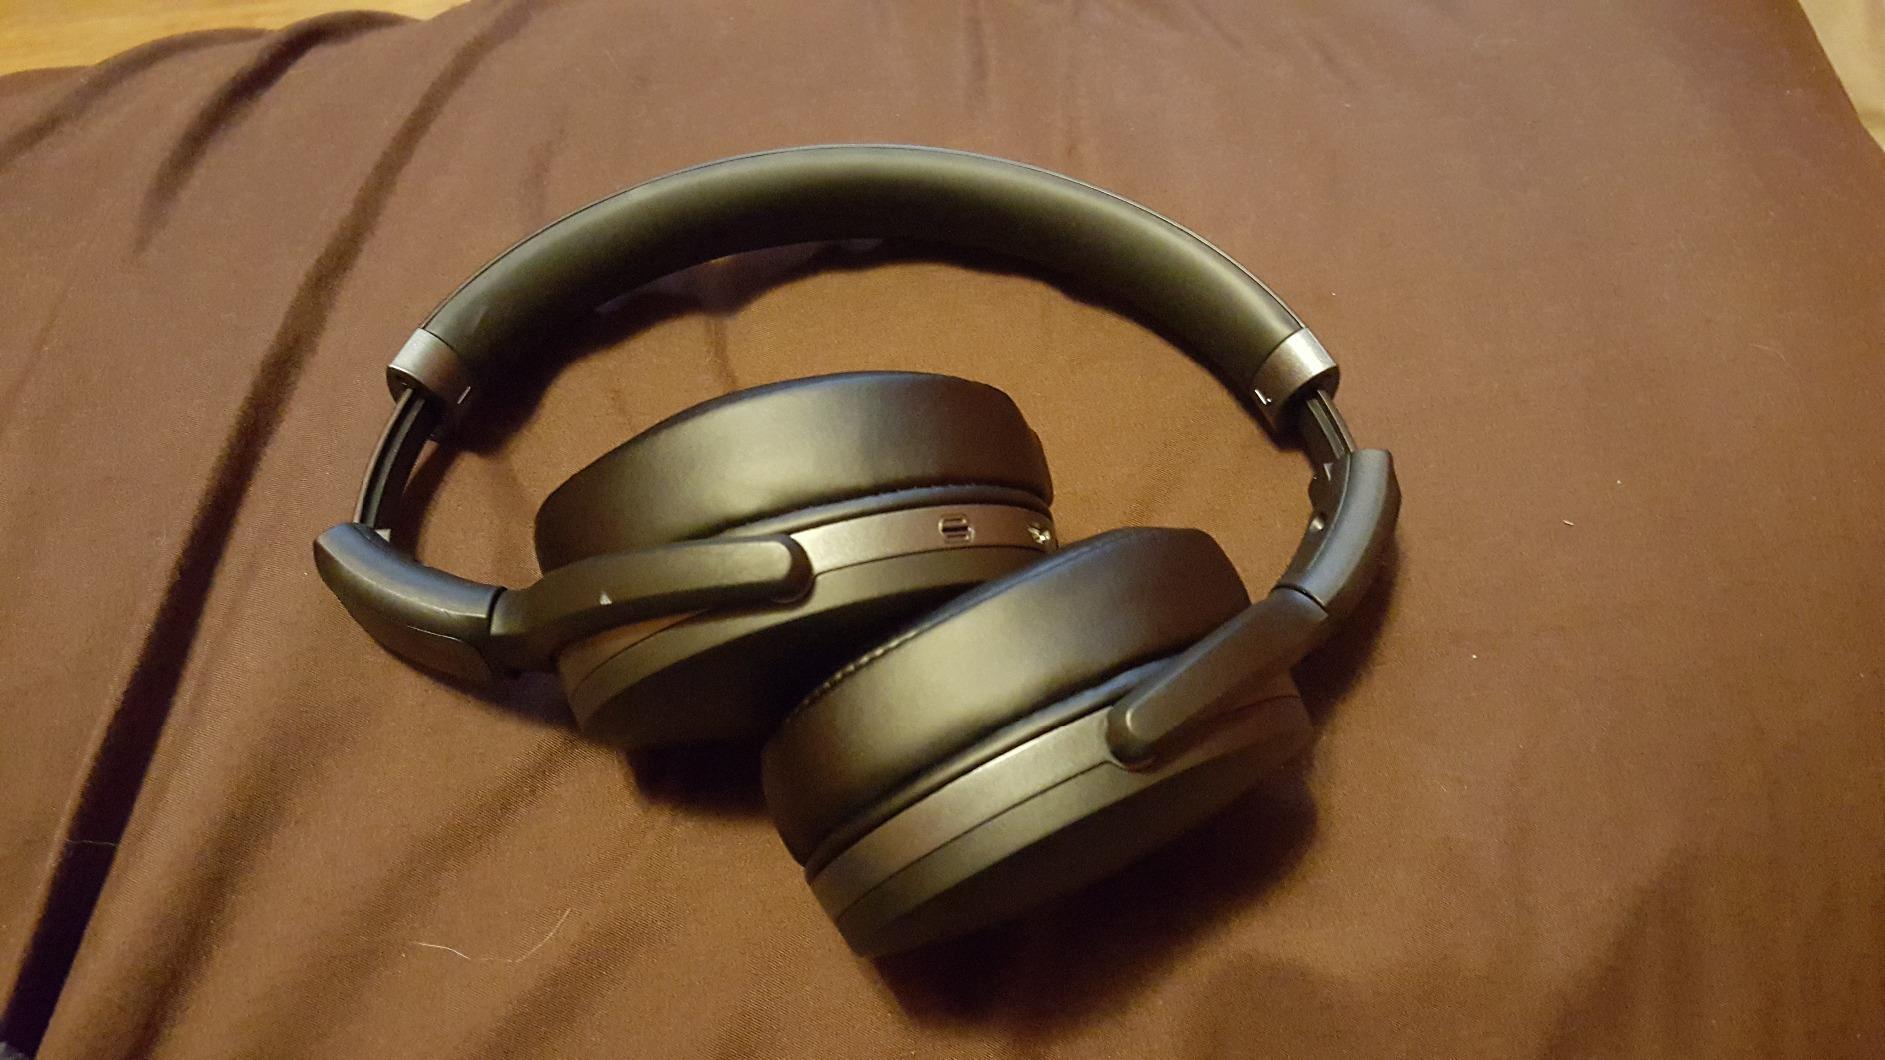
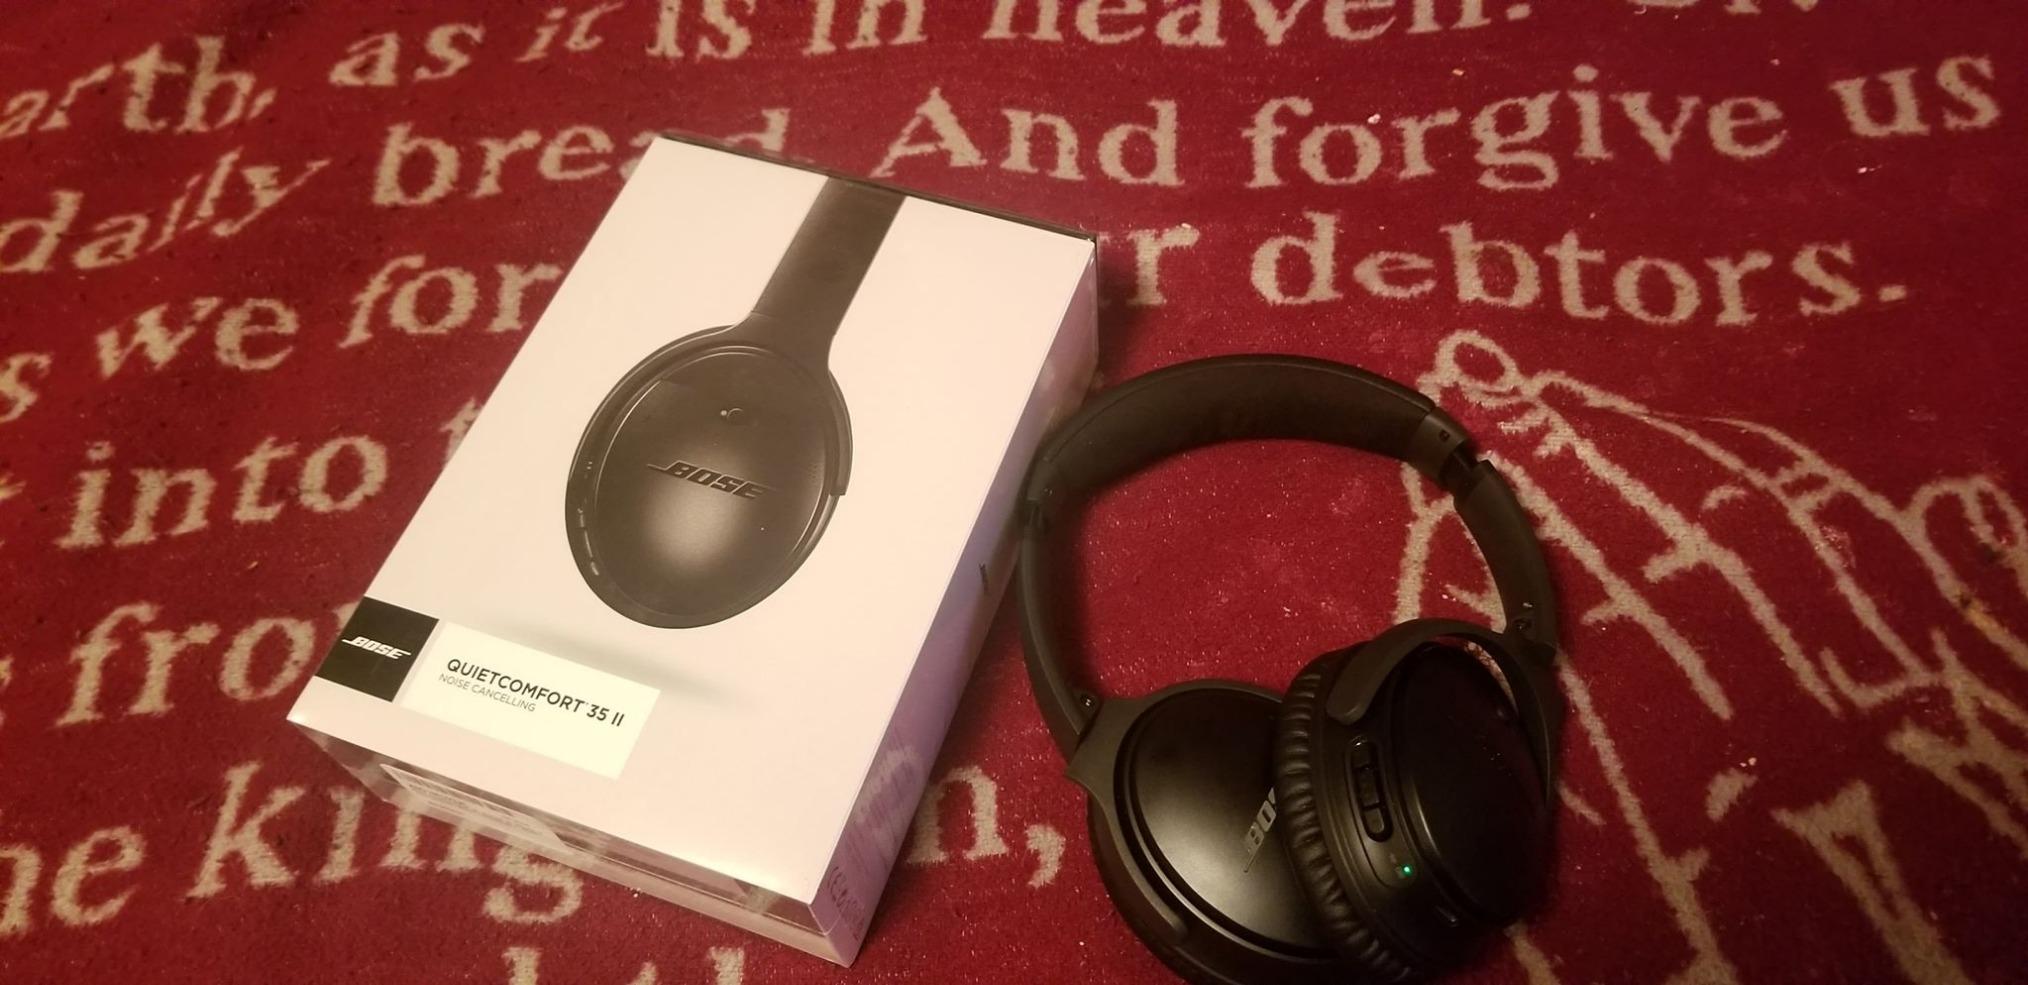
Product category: headphones
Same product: no